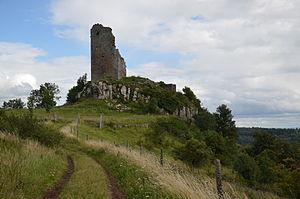
Vue générale sur le Château de Mardogne This building is indexed in the Base Mérimée, a database of architectural heritage maintained by the French Ministry of Culture,
Joursac est une commune française située dans le département du Cantal en région Auvergne-Rhône-Alpes.